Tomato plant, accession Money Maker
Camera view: vertical (180 deg); turntable rotation: 300 degrees
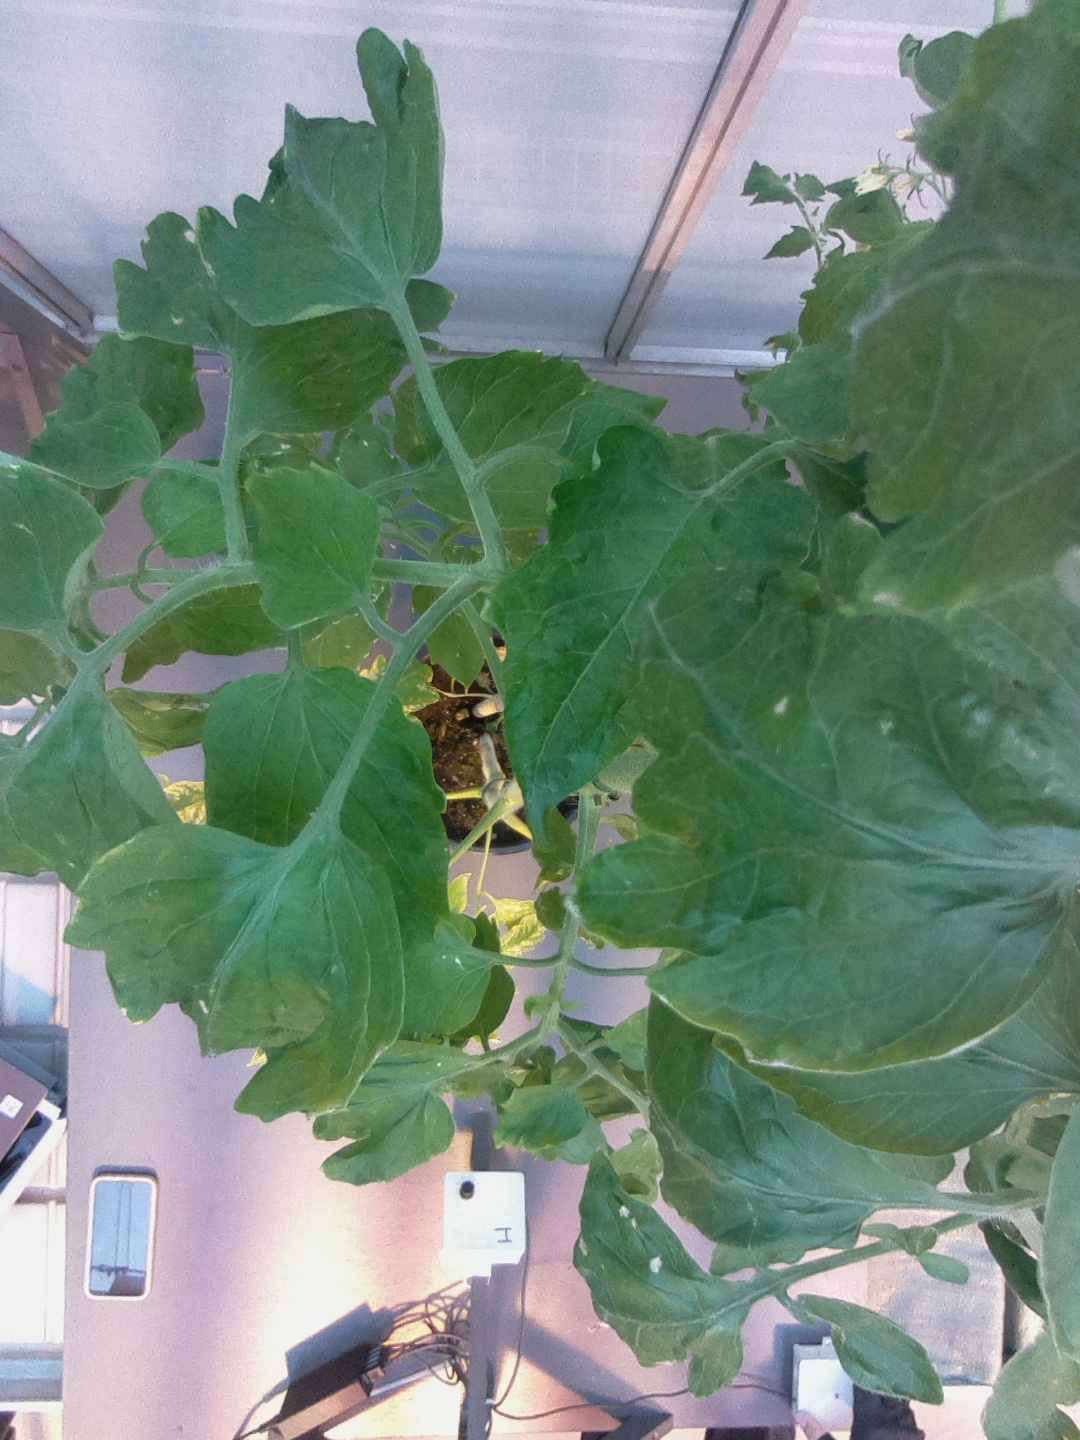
BBCH growth stage 75: 50%-60% of final fruit size